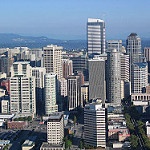
Scene: Outdoor